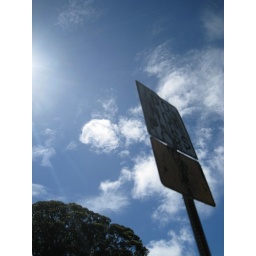
along the road to Hana, most of the signs were faded and covered in moss